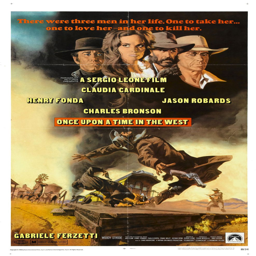
extra large movie poster image